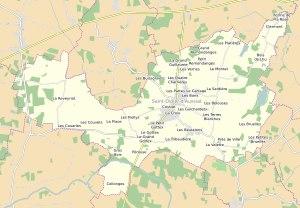
Saint-Didier-d'Aussiat est une commune française située dans le département de l'Ain, en région Auvergne-Rhône-Alpes.